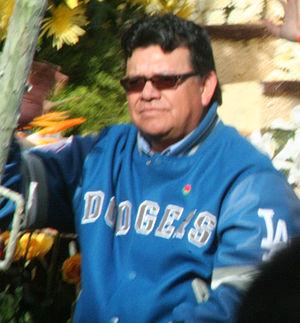
Fernando Valenzuela Anguamea est un joueur mexicain de baseball qui a joué notamment avec les Dodgers de Los Angeles en Ligue majeure de baseball entre 1980 et 1990. En 1981, pour sa première année complète avec les Dodgers, il est nommé recrue de l'année et remporte le trophée Cy Young, fait unique dans l'histoire des ligues majeures.